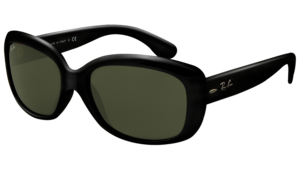
Les lunettes de soleil sont un instrument permettant de protéger les yeux de certains rayons du Soleil — en principe des UV — et parfois de corriger la vue par la même occasion. Leur multitude de formes, de couleurs et de matières en fait également des accessoires de mode.